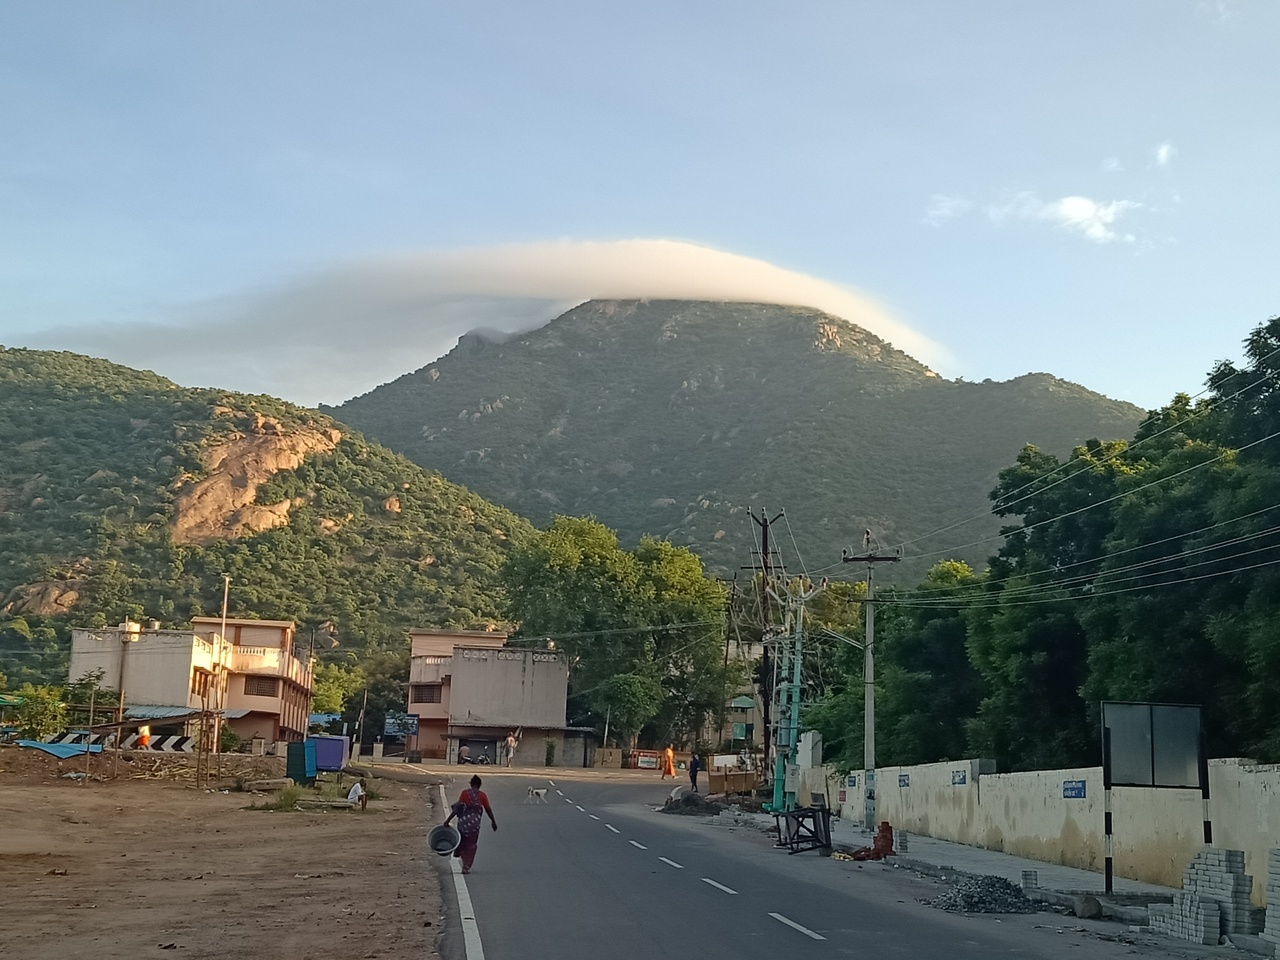
Lenticular cloud over Thiruvannamalai